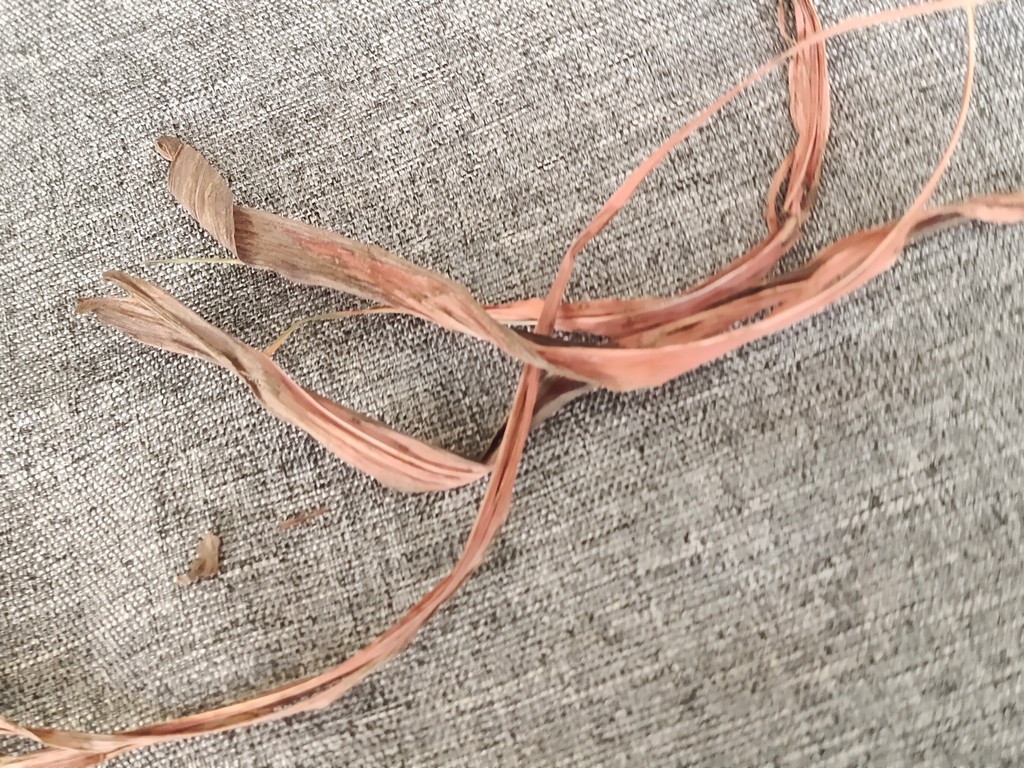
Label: Dried